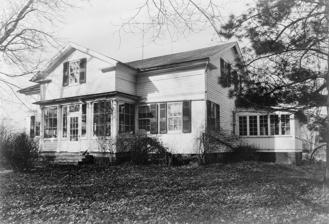
Building: Abbott–Page House
Country: United States of America
Year built: 1824
Historic house in Ohio, United States United States historic place Abbott–Page House U.S. National Register of Historic Places Front of the house Show map of Ohio Show map of the United States Nearest city Milan, Ohio Coordinates 41°20′11″N 82°35′1″W / 41.33639°N 82.58361°W / 41.33639; -82.58361 Area 1 acre (0.40 ha) Built 1824 Architect David Abbott Architectural style Federal , Greek Revival NRHP reference No. 75001383 Added to NRHP May 27, 1975 Abbott–Page House is a historic house located on Mason Road, 2.5 miles northeast of Milan, Ohio . It is locally significant as an early, still surviving farm, and as a well-preserved example of Federal/Greek Revival architecture. Description and history The 1 + 1 ⁄ 2 -story house has a gabled roof and a modified T-shaped layout. It has historically been used as a single dwelling. It was listed on the National Register of Historic Places on May 27, 1975. References